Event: Nepal Earthquake
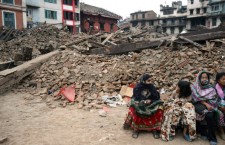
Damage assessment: damage